Vancouver Canucks

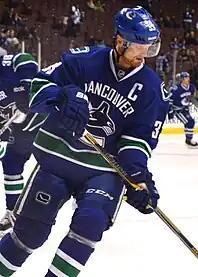
Henrik Sedin was named the Canucks' team captain in 2010. Sedin remained as team captain until his retirement in 2018.

There have been 15 Canucks players who have served as the captain. The franchise's first captain was Orland Kurtenbach, who captained the team until his retirement in 1974. The longest-tenured Canucks captains have been Stan Smyl and Henrik Sedin, who each served as captain for eight seasons; each were also the only captains to have spent their entire NHL career with the Canucks. Swedish winger Markus Naslund, who captained for seven seasons, was the first non-Canadian to have captained the Canucks.